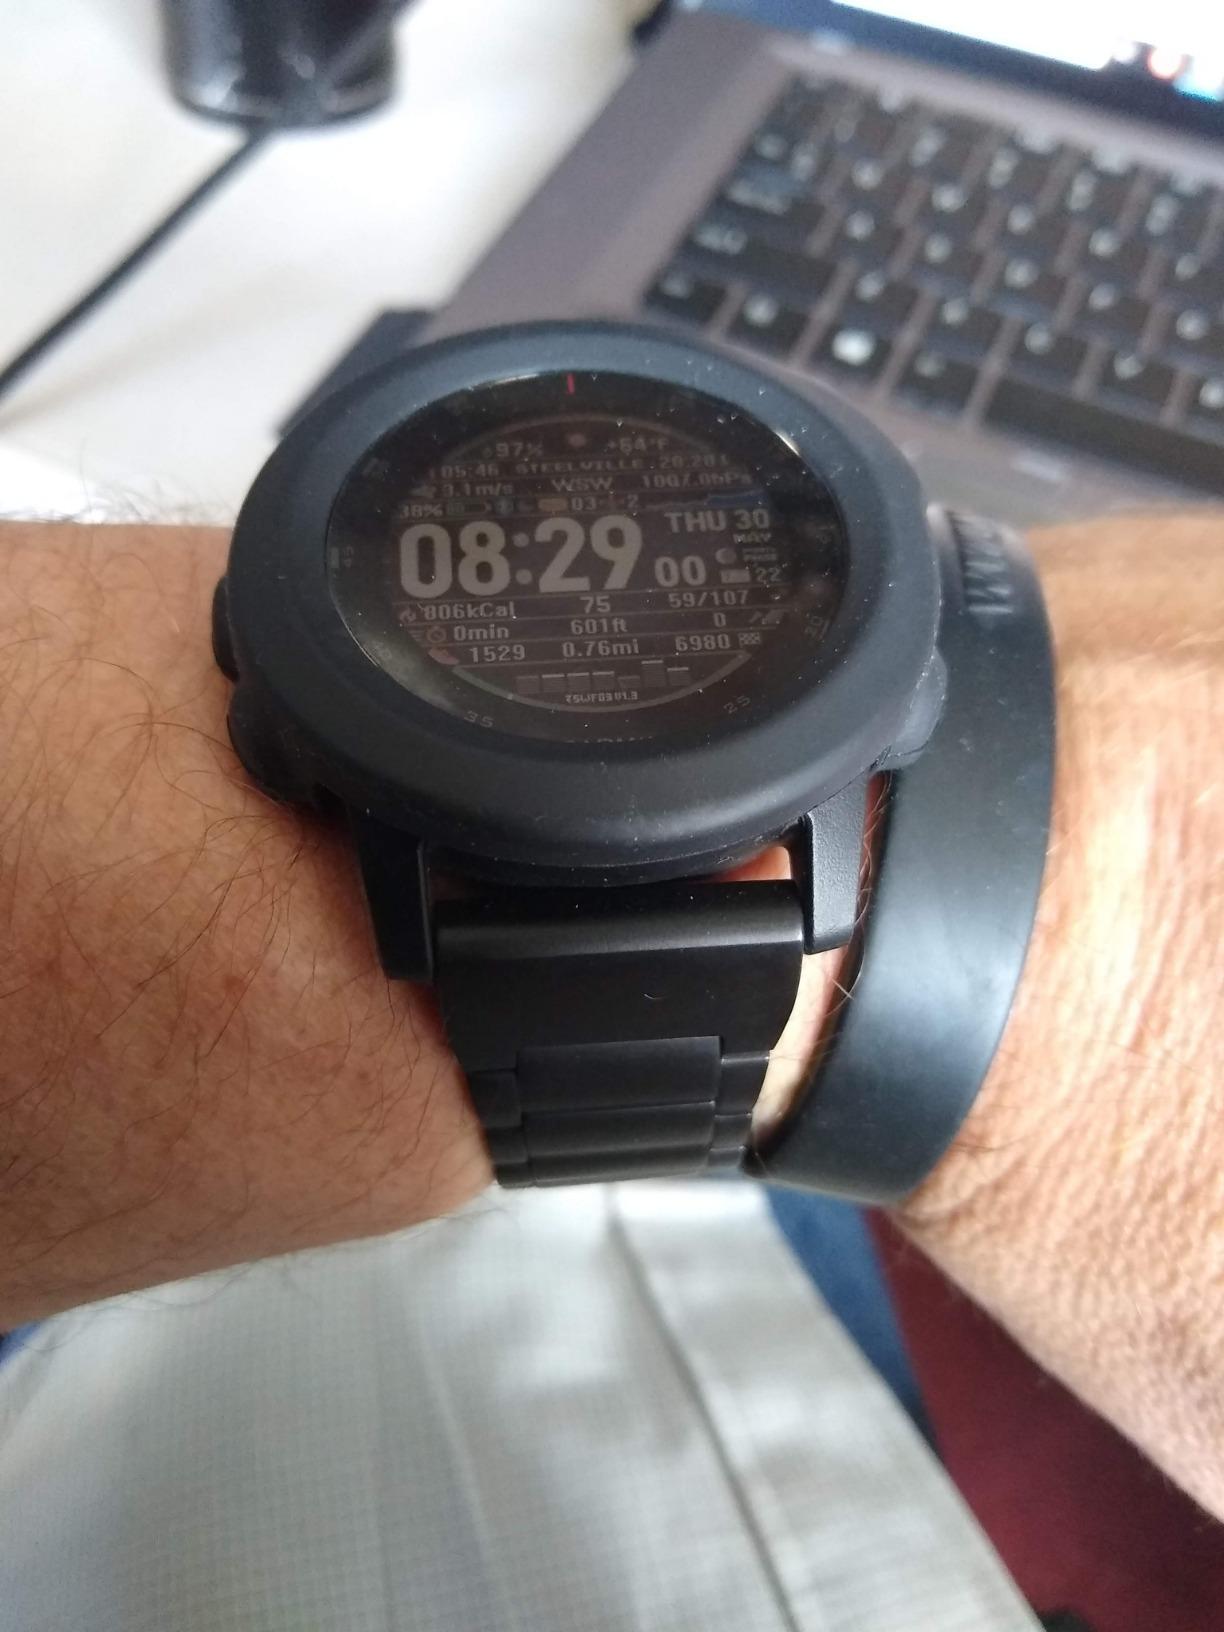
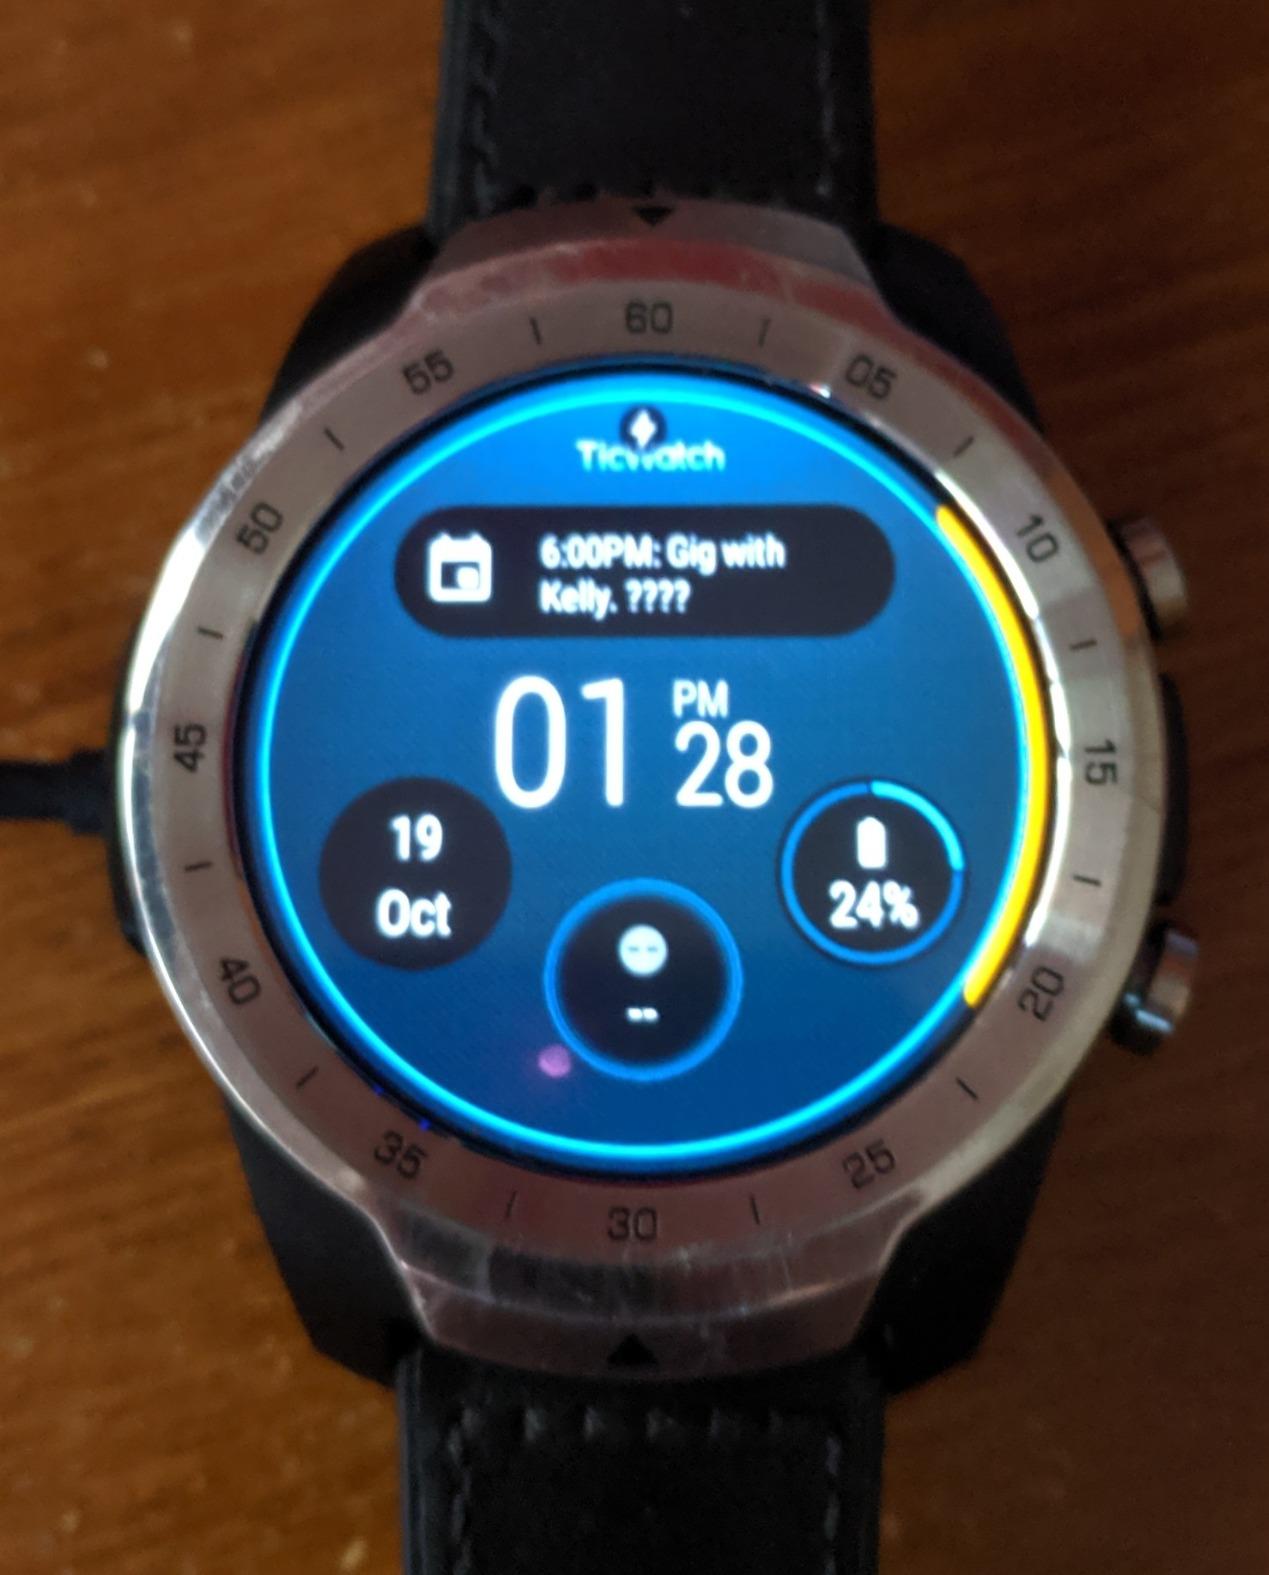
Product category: smartwatch
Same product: no